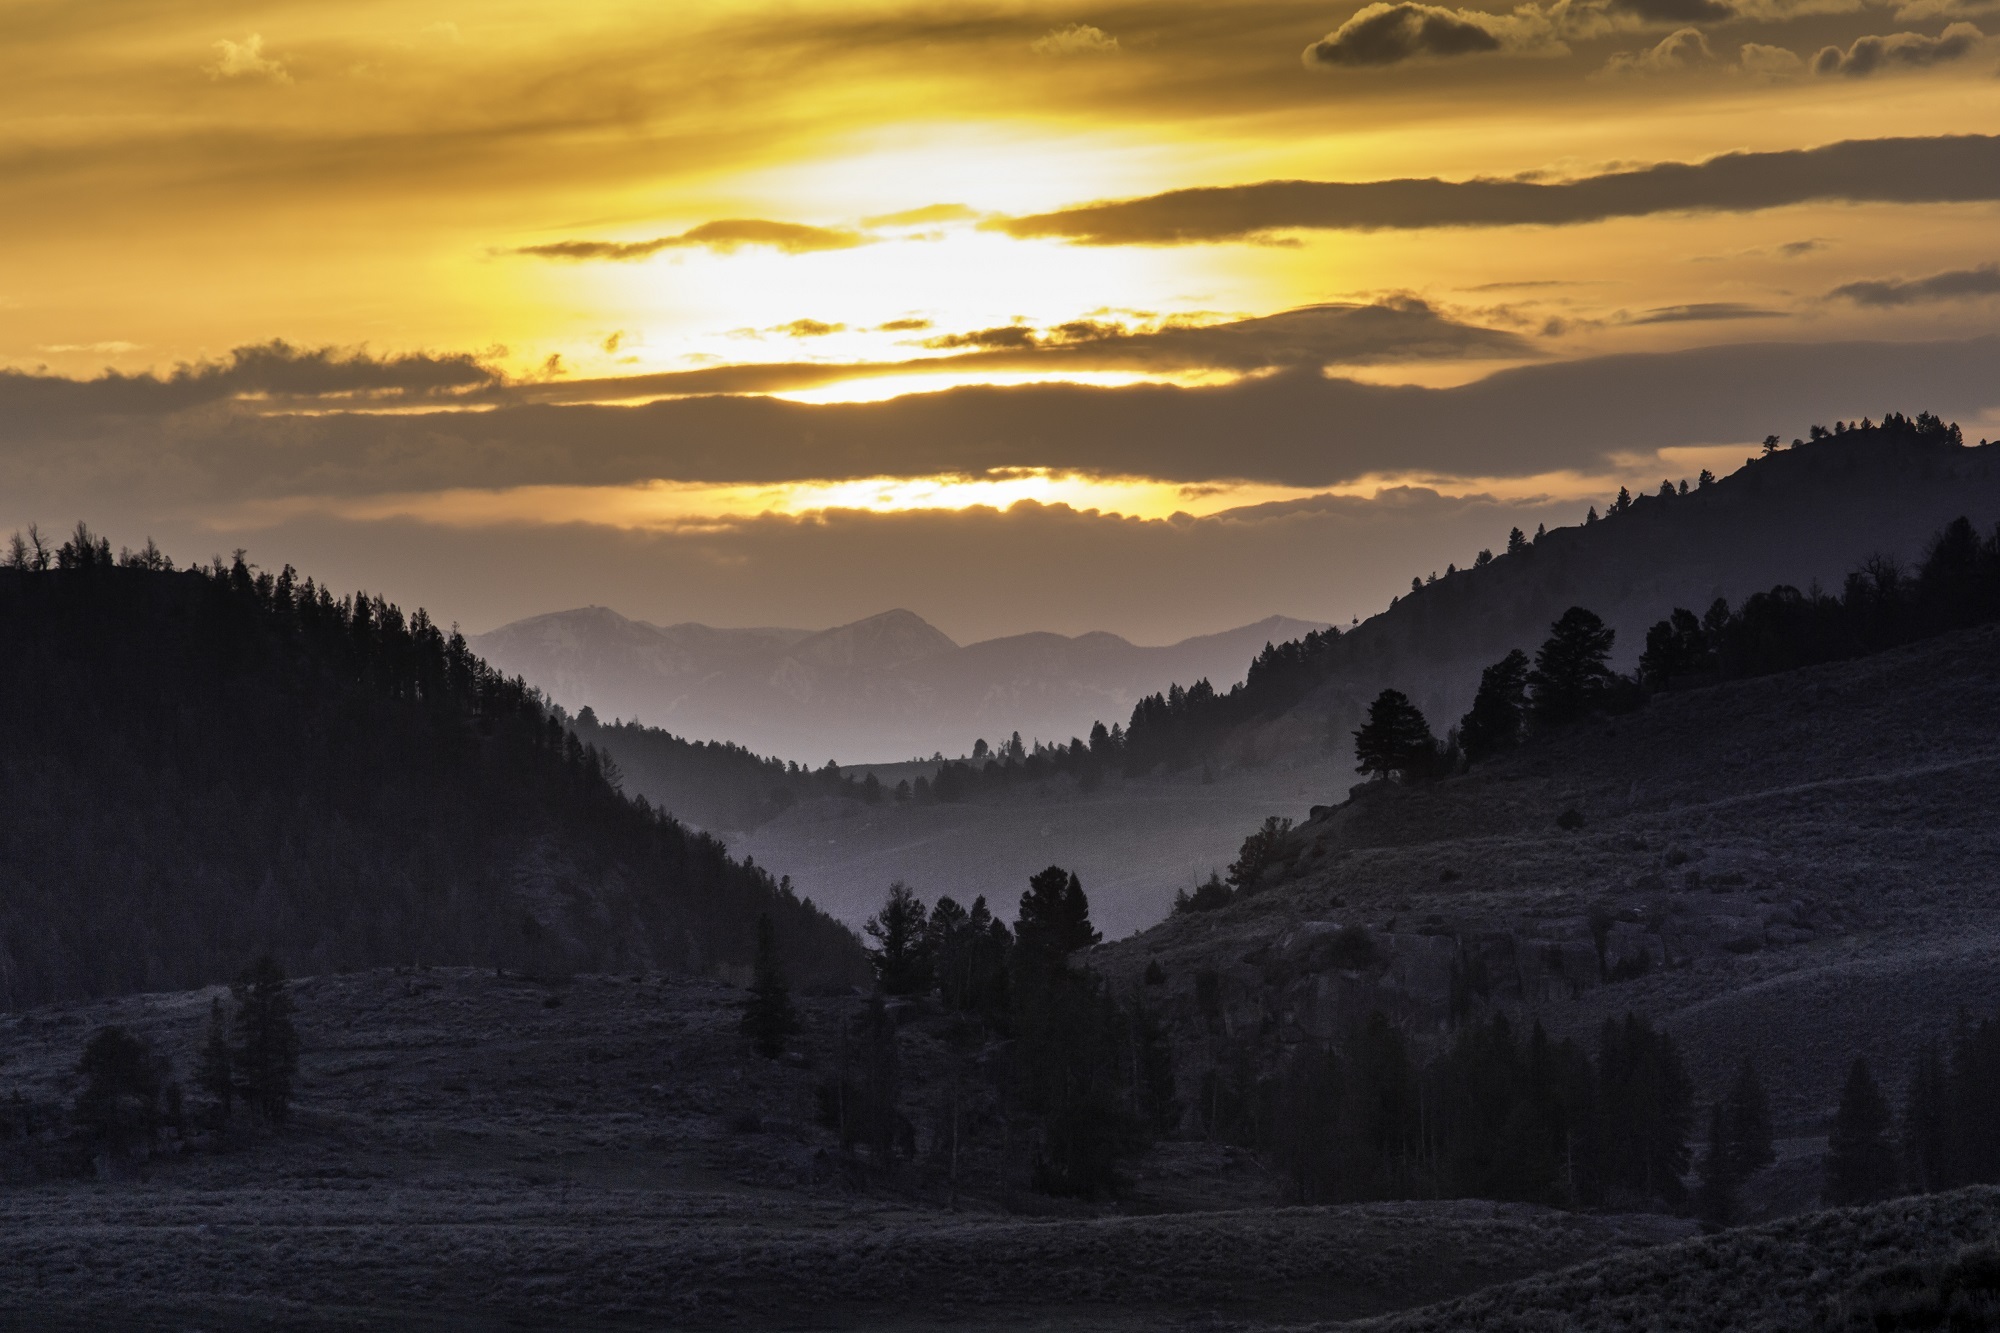
landscape, nature, forest, wilderness, mountain, cloud, sky, sunrise, sunset, mist, sunlight, morning, hill, dawn, atmosphere, valley, mountain range, dusk, evening, twilight, scenic, weather, usa, plain, trees, outdoors, hills, mountains, plateau, wyoming, yellowstone national park, lamar valley, atmospheric phenomenon, mountainous landforms, computer wallpaper